Guadalmina

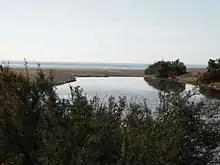
Mouth of the River Guadalmina

The lower course of the river is heavily urbanized; many homes there have a high risk of inundation.